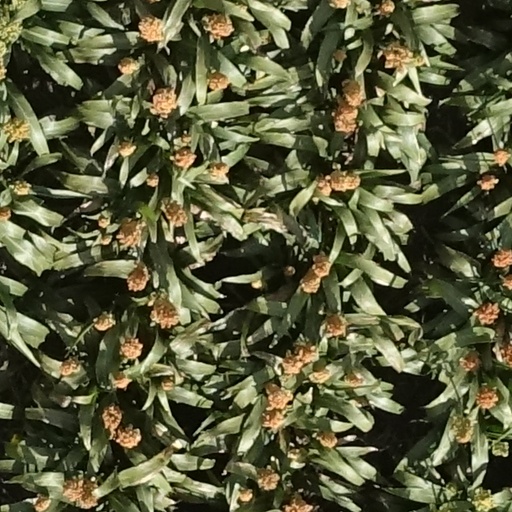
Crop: sorghum